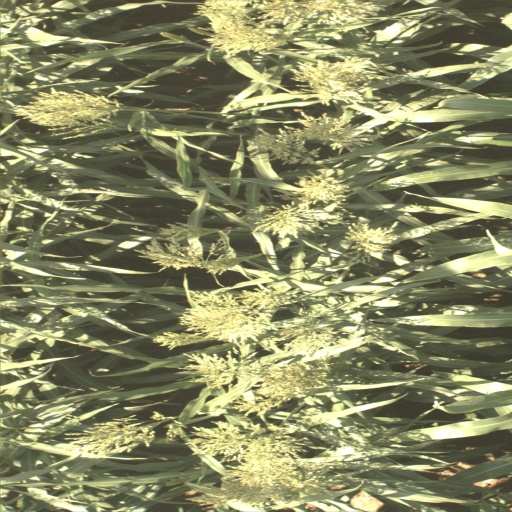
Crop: sorghum